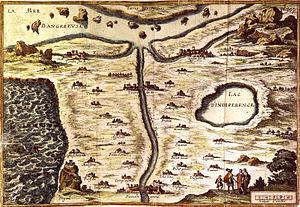
Gravure: la Carte du Tendre, Paris, BNF. La Carte de Tendre est la carte d’un pays imaginaire appelé «
L'art de la conversation, considéré comme l'un des fleurons de la culture classique française, désigne une pratique développée en France aux XVIIᵉ et XVIIIᵉ siècles, devenue un spectacle pour toute l'Europe et caractérisée par la recherche d'une dimension esthétique et hédoniste dans les échanges mondains. Dans les ouvrages traitant de l'art de la conversation dans la France classique, les auteurs ne délimitent pas cet art protéiforme dans ses formes ou ses codes. L'expression concerne originellement la conversation mondaine, mais ses pratiques et ses valeurs se sont répandues dans l'ensemble de la société cultivée, ont eu une influence importante dans la littérature, et le terme désigne plus généralement un art littéraire au sens classique de ce terme.
La carte de Tendre, plus connue sous nom modifié ultérieurement de carte du Tendre, est la carte d’un pays imaginaire appelé « Tendre » inventé au XVIIᵉ siècle par différentes personnalités, dont Catherine de Rambouillet, et inspiré du roman Clélie, histoire romaine de Madeleine de Scudéry.